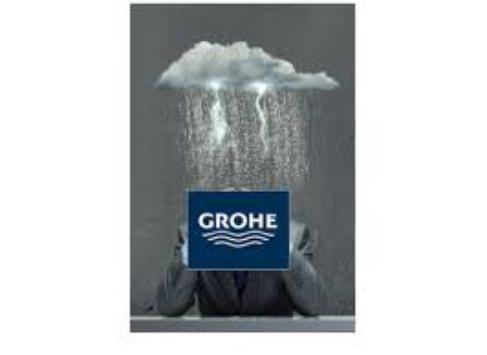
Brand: grohe
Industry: Necessities